L'Interdit

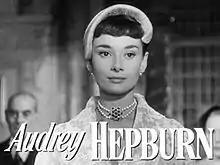
Audrey Hepburn

L'Interdit was a perfume created in 1957 by Hubert de Givenchy. The word "interdit" is French for "forbidden." The parfumeur behind this feminine aldehydic-floral fragrance was Francis Fabron (1913–2005). It has a delicate, floral, powdery aroma. It contains notes of rose, jasmine, violet and, at the heart, a blend of woods and grasses.